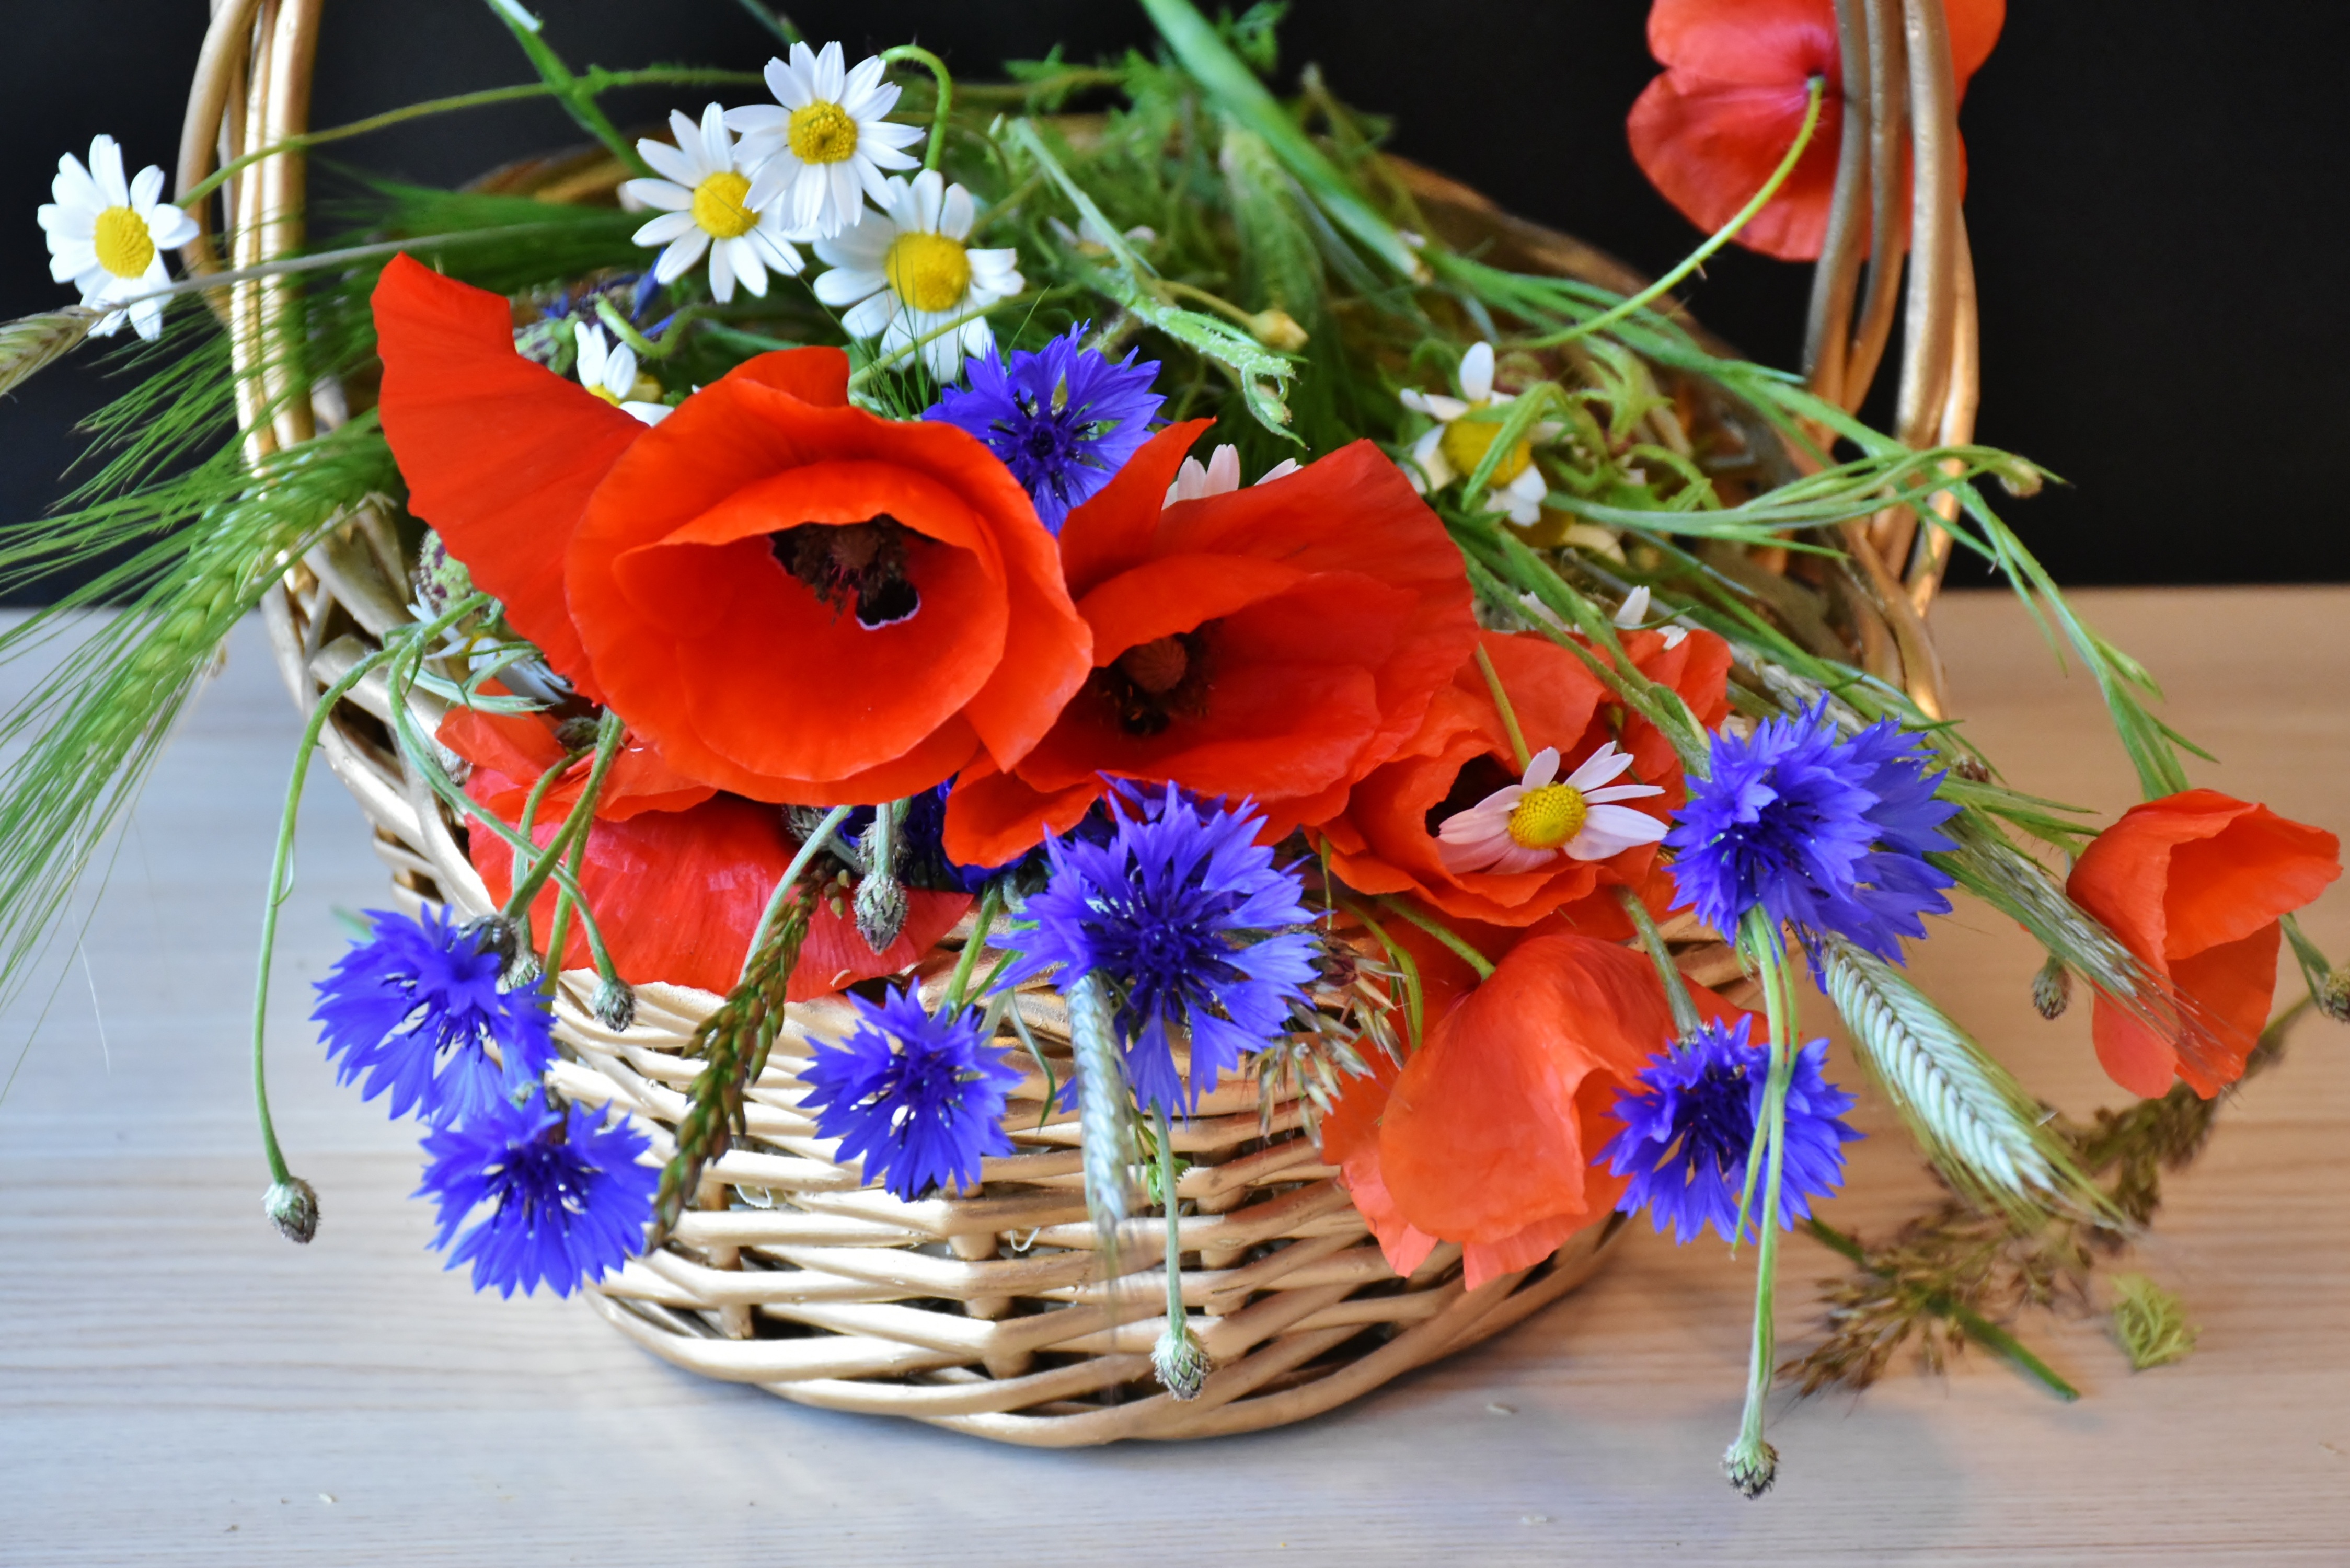
nature, blossom, plant, flower, bloom, bouquet, spring, red, close, flora, wild flowers, klatschmohn, red poppy, christmas decoration, art, poppy, poppies, floristry, cornflowers, flowering plant, mohngewaechs, flower bouquet, cut flowers, floral design, centrepiece, flower arranging